Lands of the Bohemian Crown

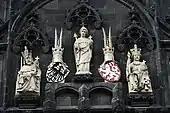
Coats of arms of the Holy Roman Empire and the Bohemian Crown on the Tower of Charles Bridge in Prague.

King John's eldest son Charles IV was elected king of the Romans in 1346 and succeeded his father as king of Bohemia in the same year. In 1348, Charles IV introduced the concept of the "Crown of Bohemia" ("Corona regni Bohemiae" in Latin), a term which designated the whole state hereditarily ruled by the kings of Bohemia, not only its core territory of Bohemia but also the incorporated provinces.